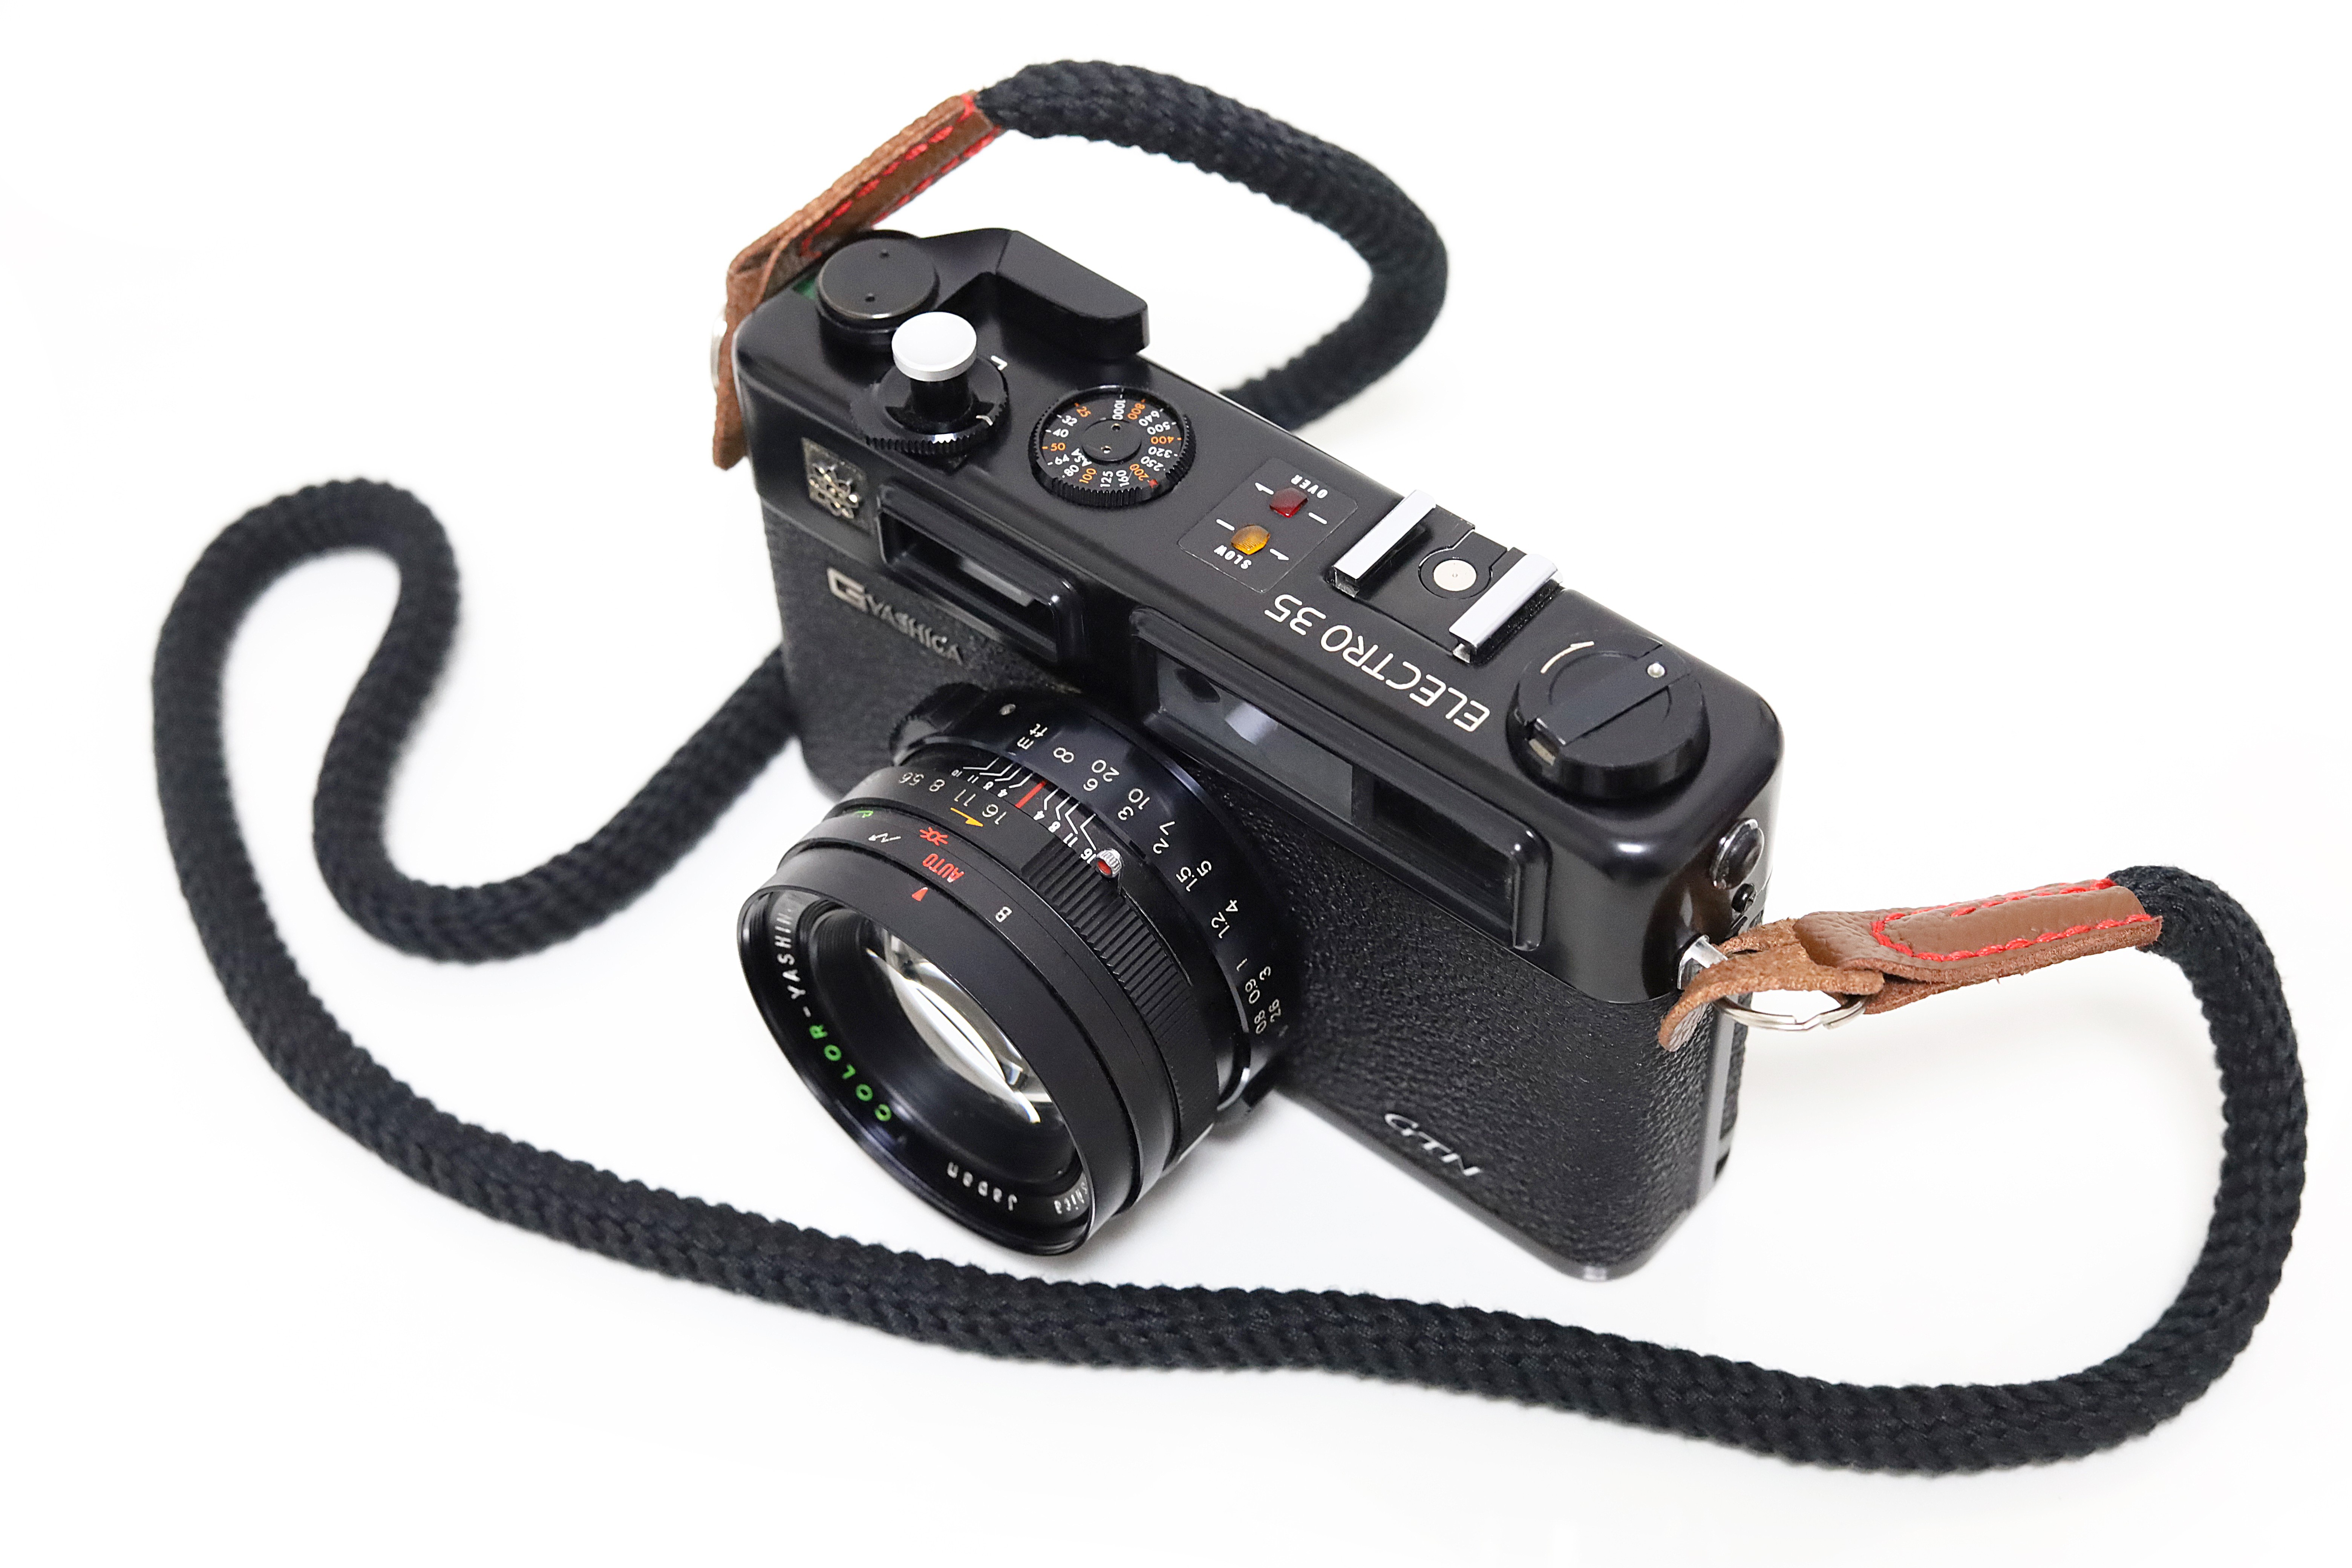
camera, digital camera, reflex camera, Point and shoot camera, camera lens, mirrorless interchangeable lens camera, camera accessory, single lens reflex camera, cameras optics, lens, film camera, digital slr, gadget, font, flash, strap, optical instrument, teleconverter, metal, fashion accessory, electric blue, plastic, art, macro photography, circle, video camera